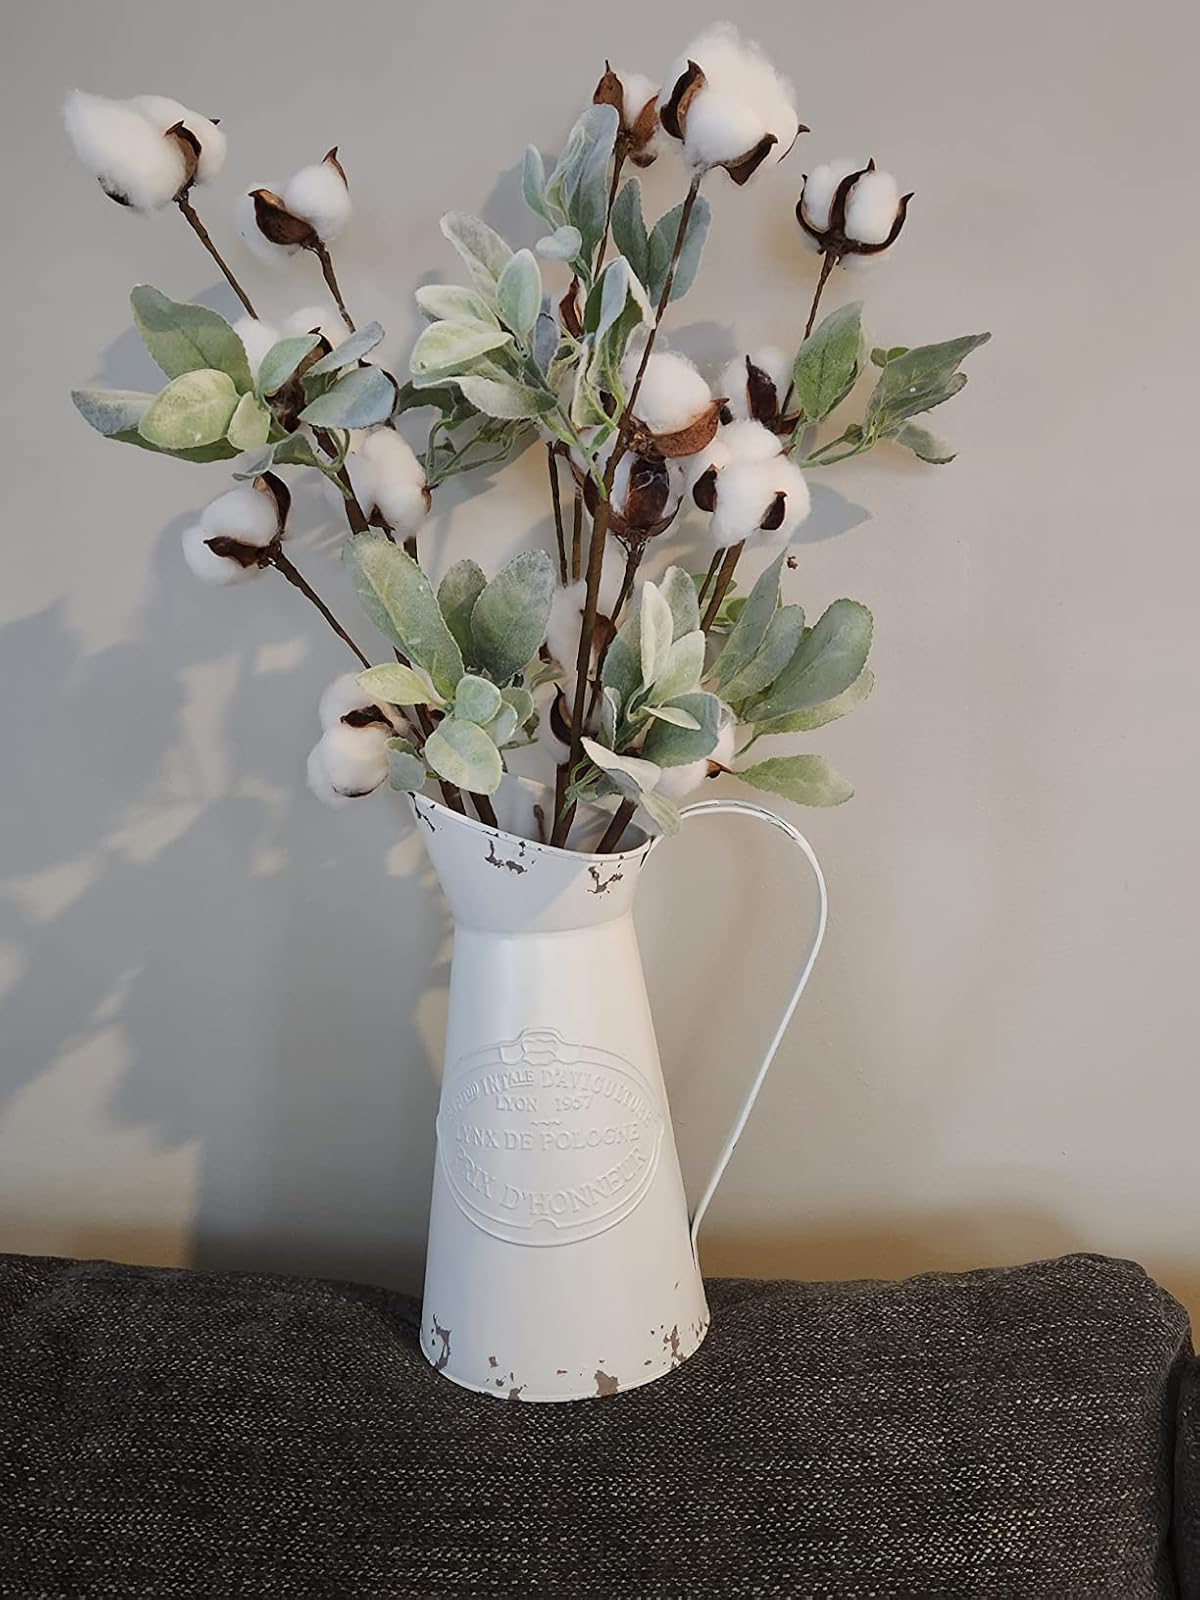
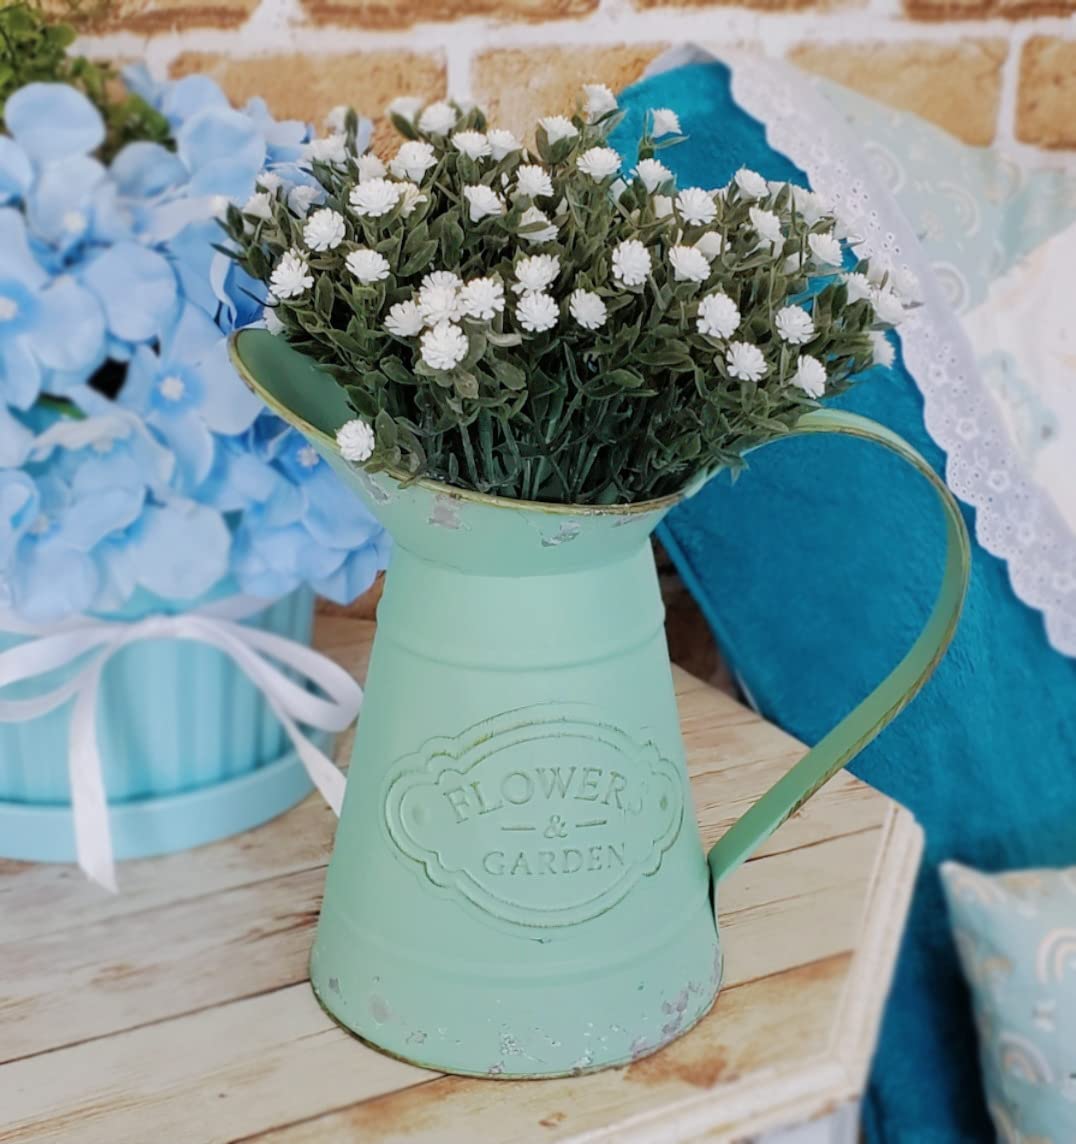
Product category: vase
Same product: no